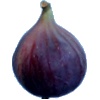
Label: Fig 1